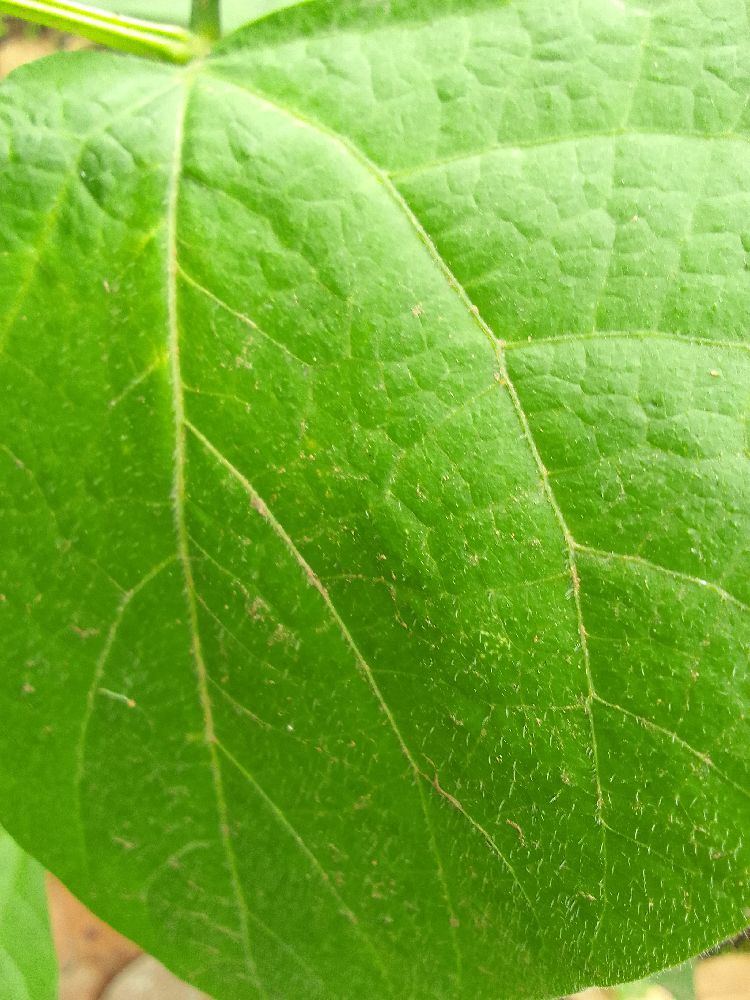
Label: healthy